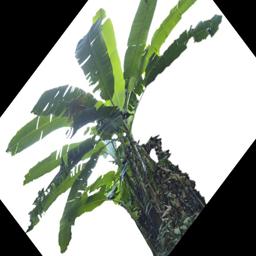
Label: BHIMKOL